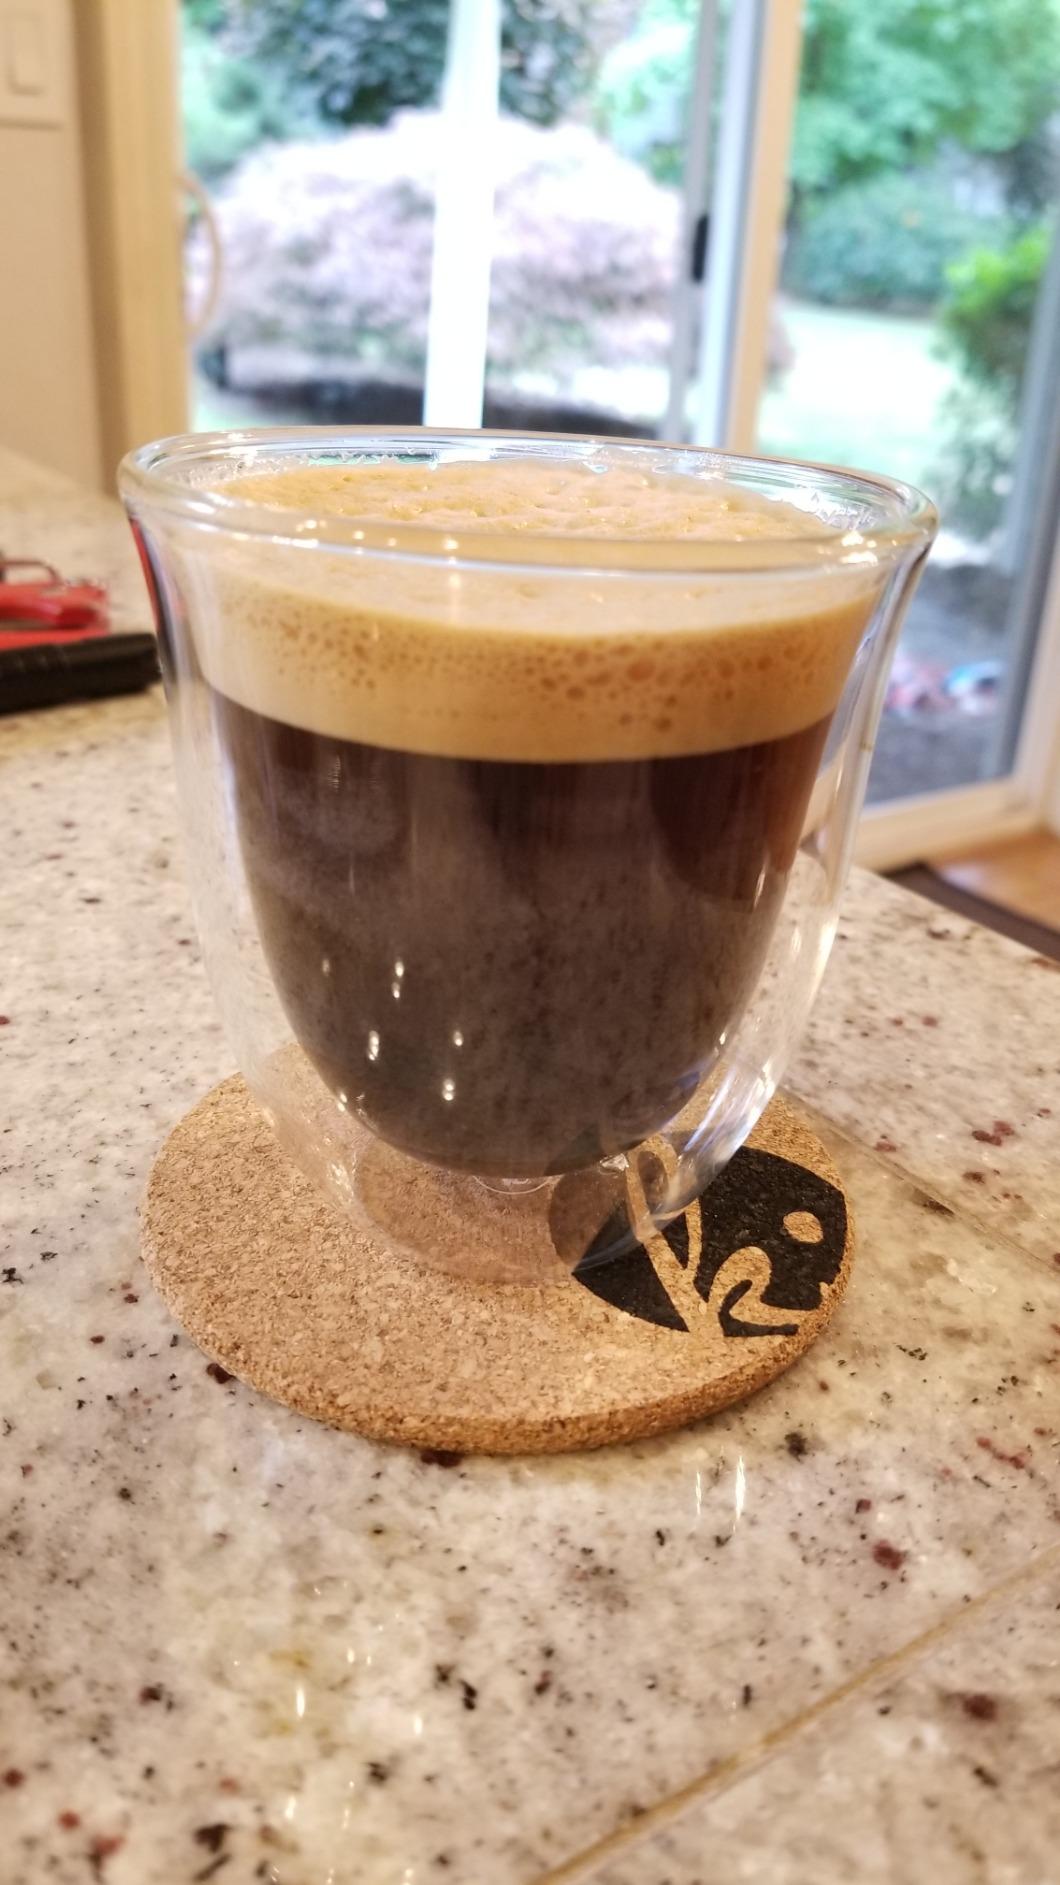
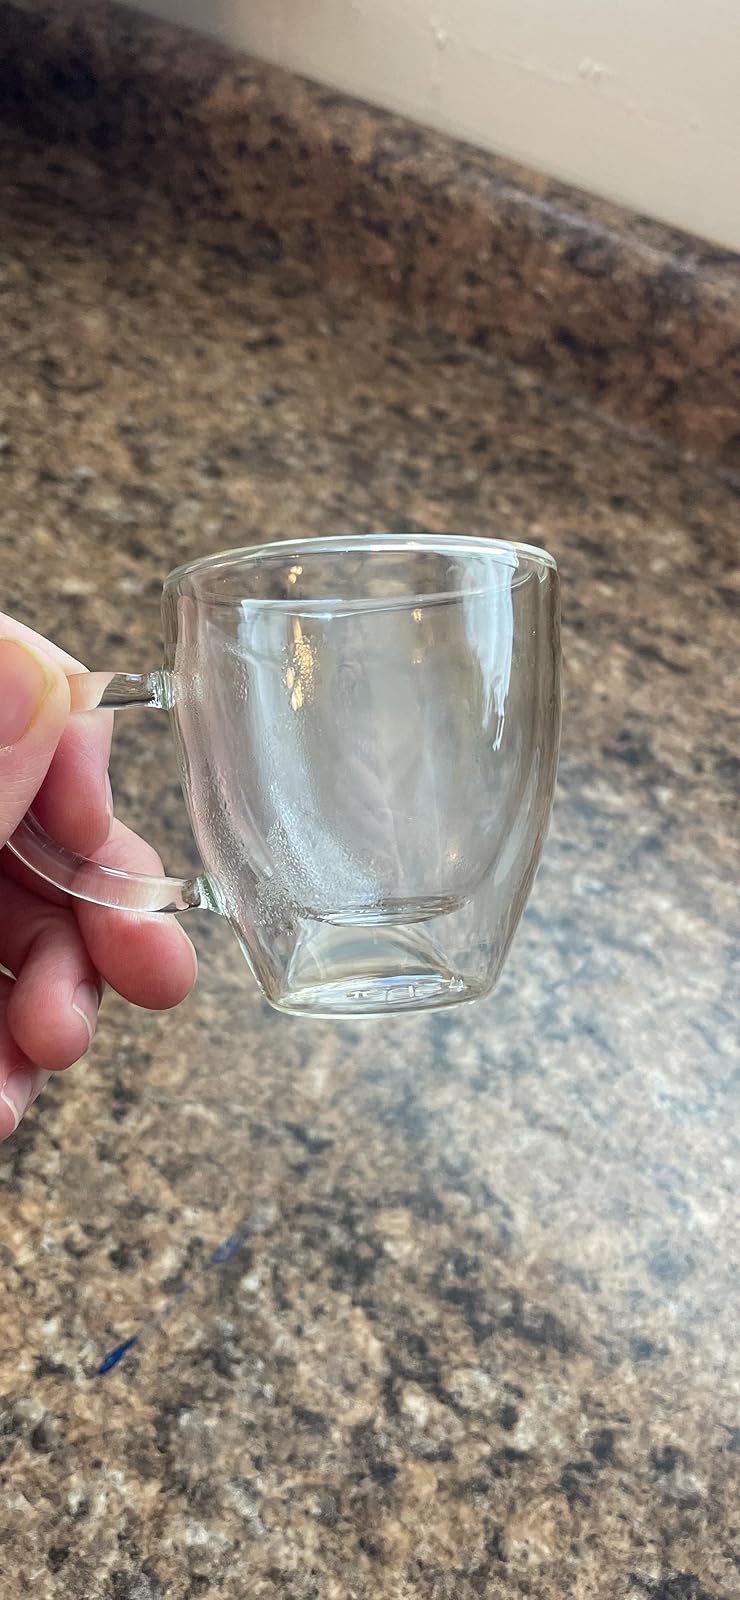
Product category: items_mug
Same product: no